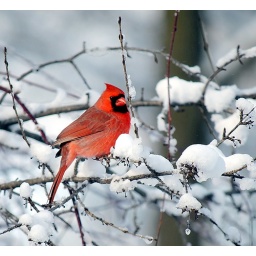
Male cardinal in my yard. All the snow has brought out the birds in large flocks.